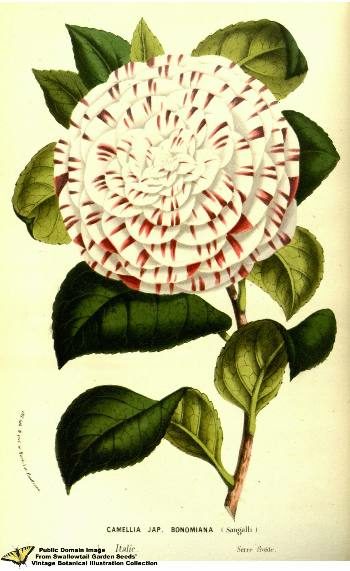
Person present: No